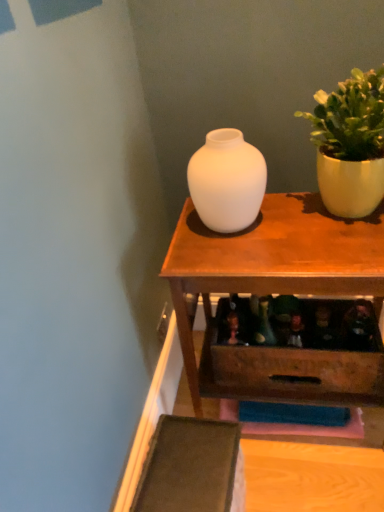
Question: Point to the vacant area in front of matte yellow pot at upper right in the image.
Answer: [(0.881, 0.494)]